Christian Heinrich Tramm

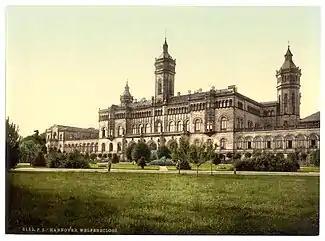
The Welfenschloss, now the main building of Leibniz University Hannover

Christian Heinrich Tramm (8 May 1819, Hamburg3 September 1861, Hanover) was a German architect who, in 1850, introduced the Rundbogenstil in Hanover.